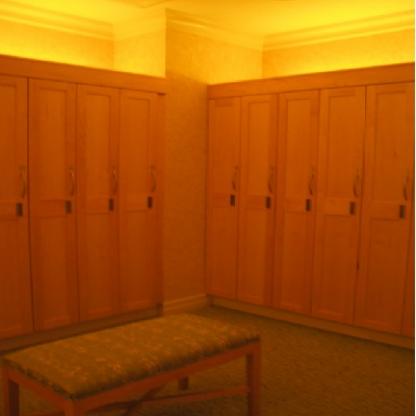
Scene: Indoor